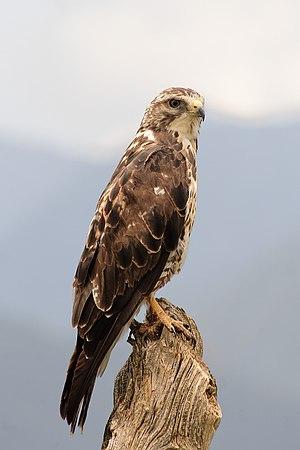
Jeune Buse de Swainson vue dans le Comté de Saguache, au Colorado, États-Unis.
Le Paraná est un fleuve qui s'écoule des hauts plateaux brésiliens vers l'Argentine pour se jeter dans l'océan Atlantique. Avec ses affluents, il constitue le troisième réseau hydrographique du monde, après ceux de l'Amazone et du Congo.
La Buse de Swainson est une espèce d'oiseaux de la famille des Accipitridae.